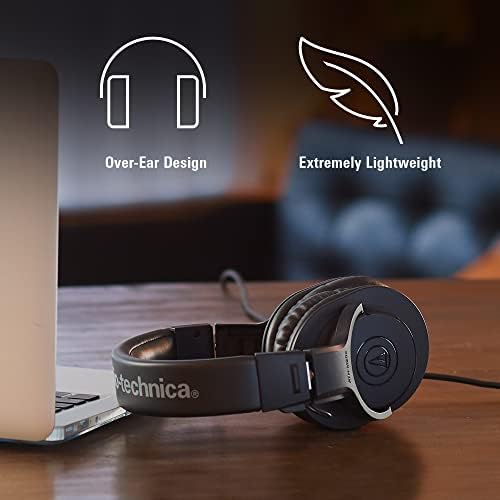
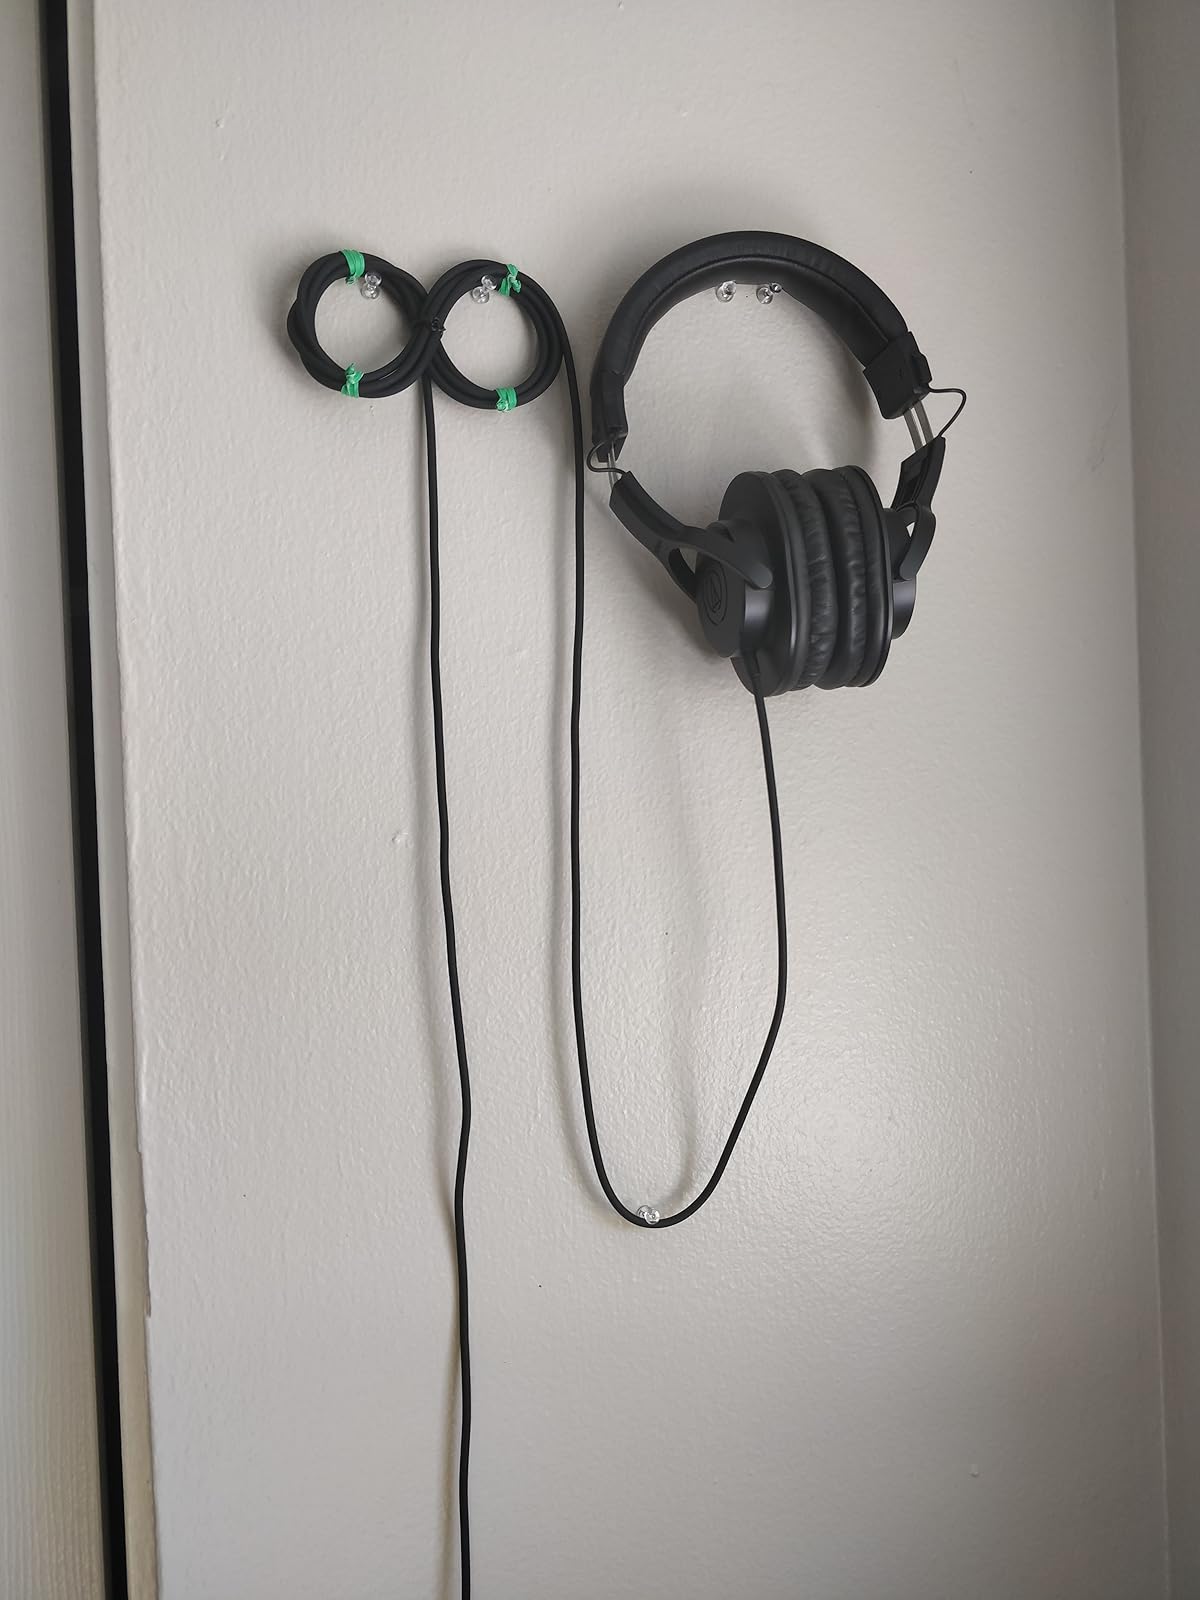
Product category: headphones
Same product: yes